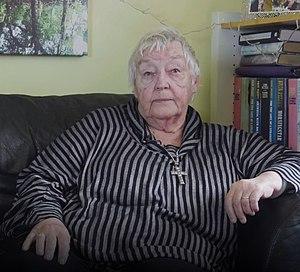
Erin Patria Margaret Pizzey, née Carney le 19 février 1939 à Tsingtao en Chine, est une écrivaine et militante pour les droits des femmes britannique. Elle est notamment connue pour avoir fondé l'un des premiers refuges pour femmes victimes de violences familiales, « Women's Aid », en 1971. Elle est aussi engagée dans des mouvements anti-féministes comme A Voice For Men.